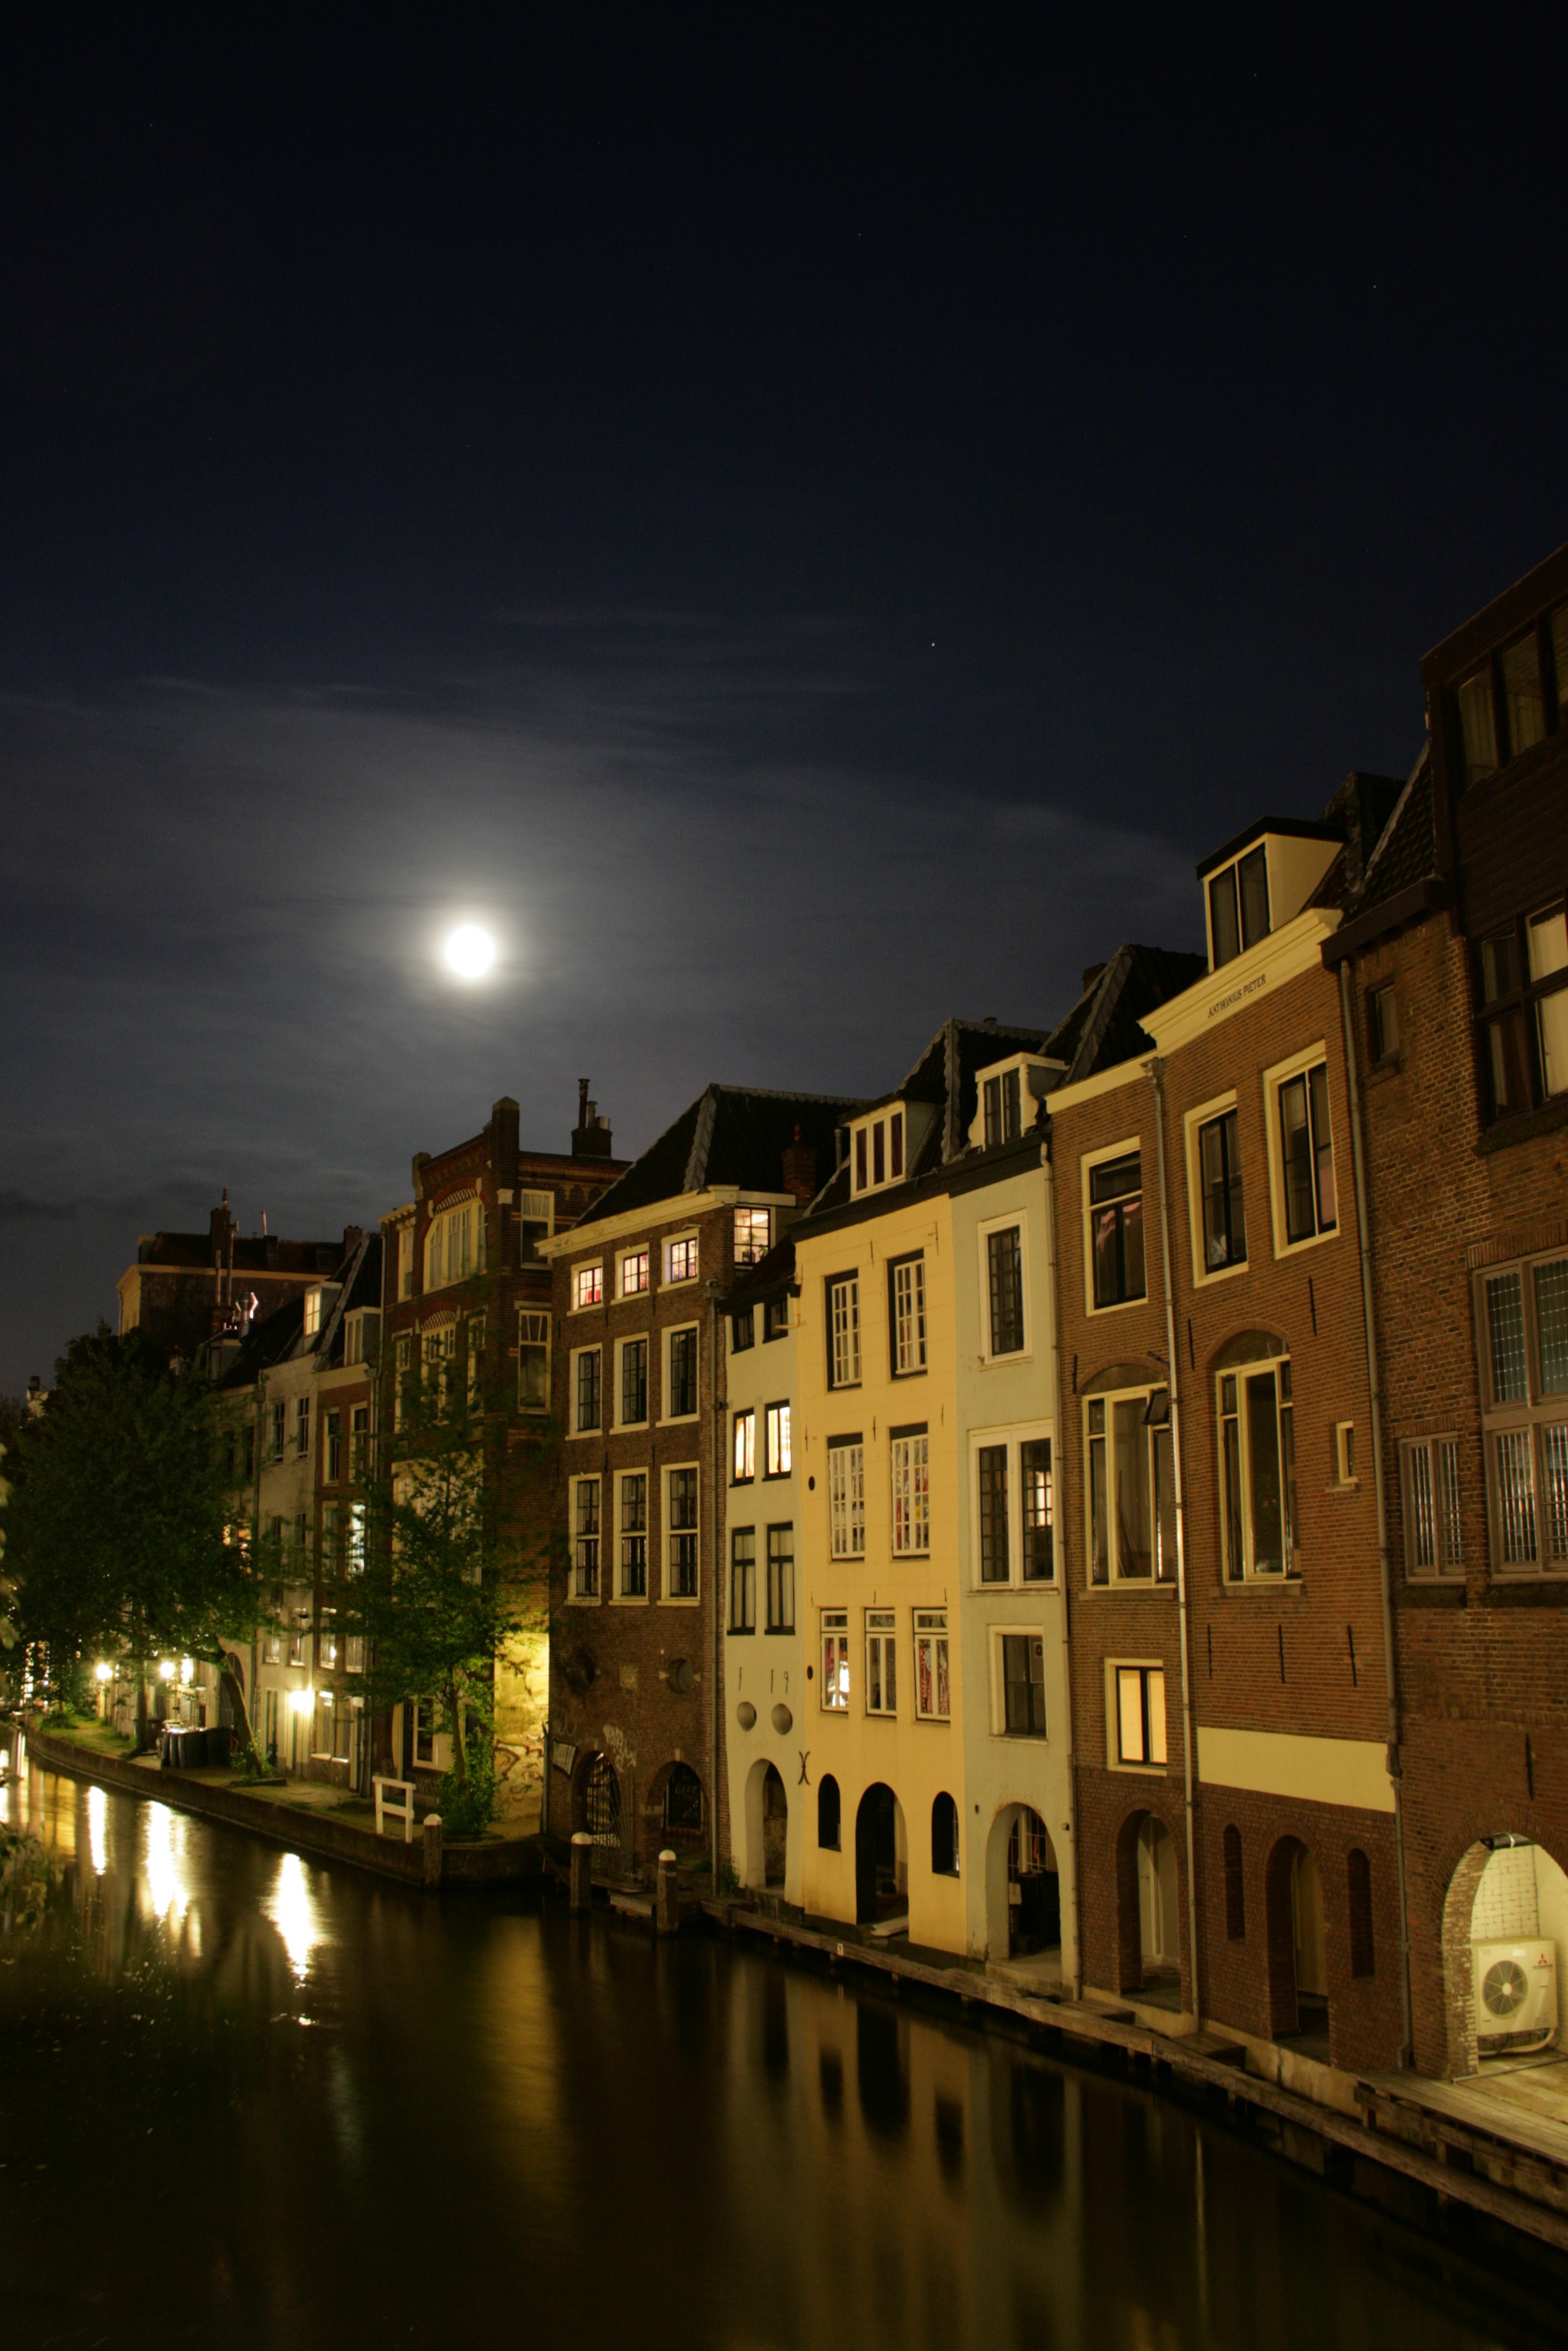
water, light, night, city, canal, cityscape, dark, dusk, evening, reflection, moon, waterway, netherlands, mysterious, houses, utrecht, human settlement